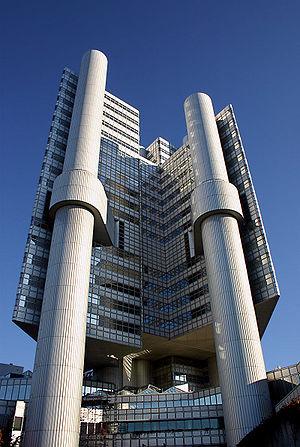
HVB Group, ou encore HypoVereinsbank, est la 2ᵉ banque privée allemande, filiale du groupe bancaire italien UniCredit.